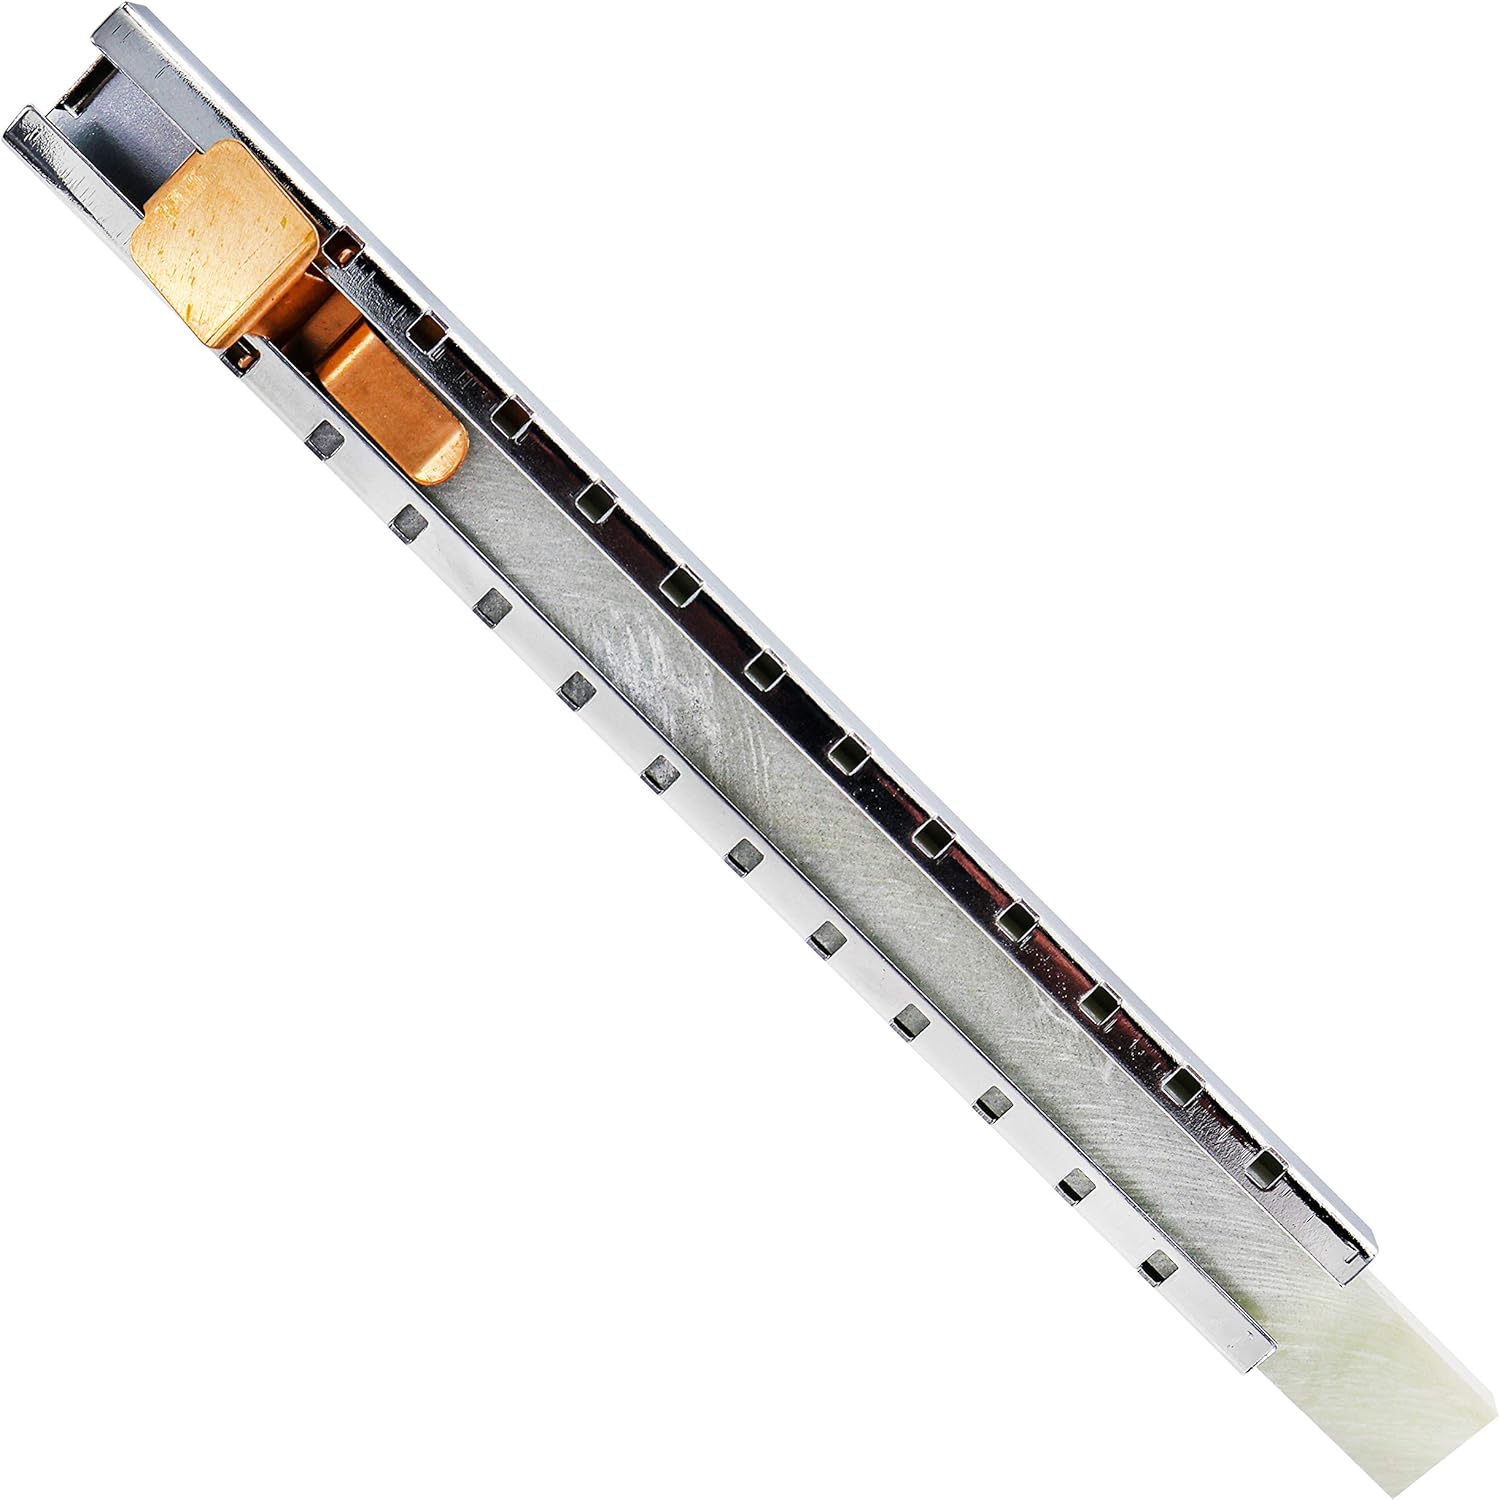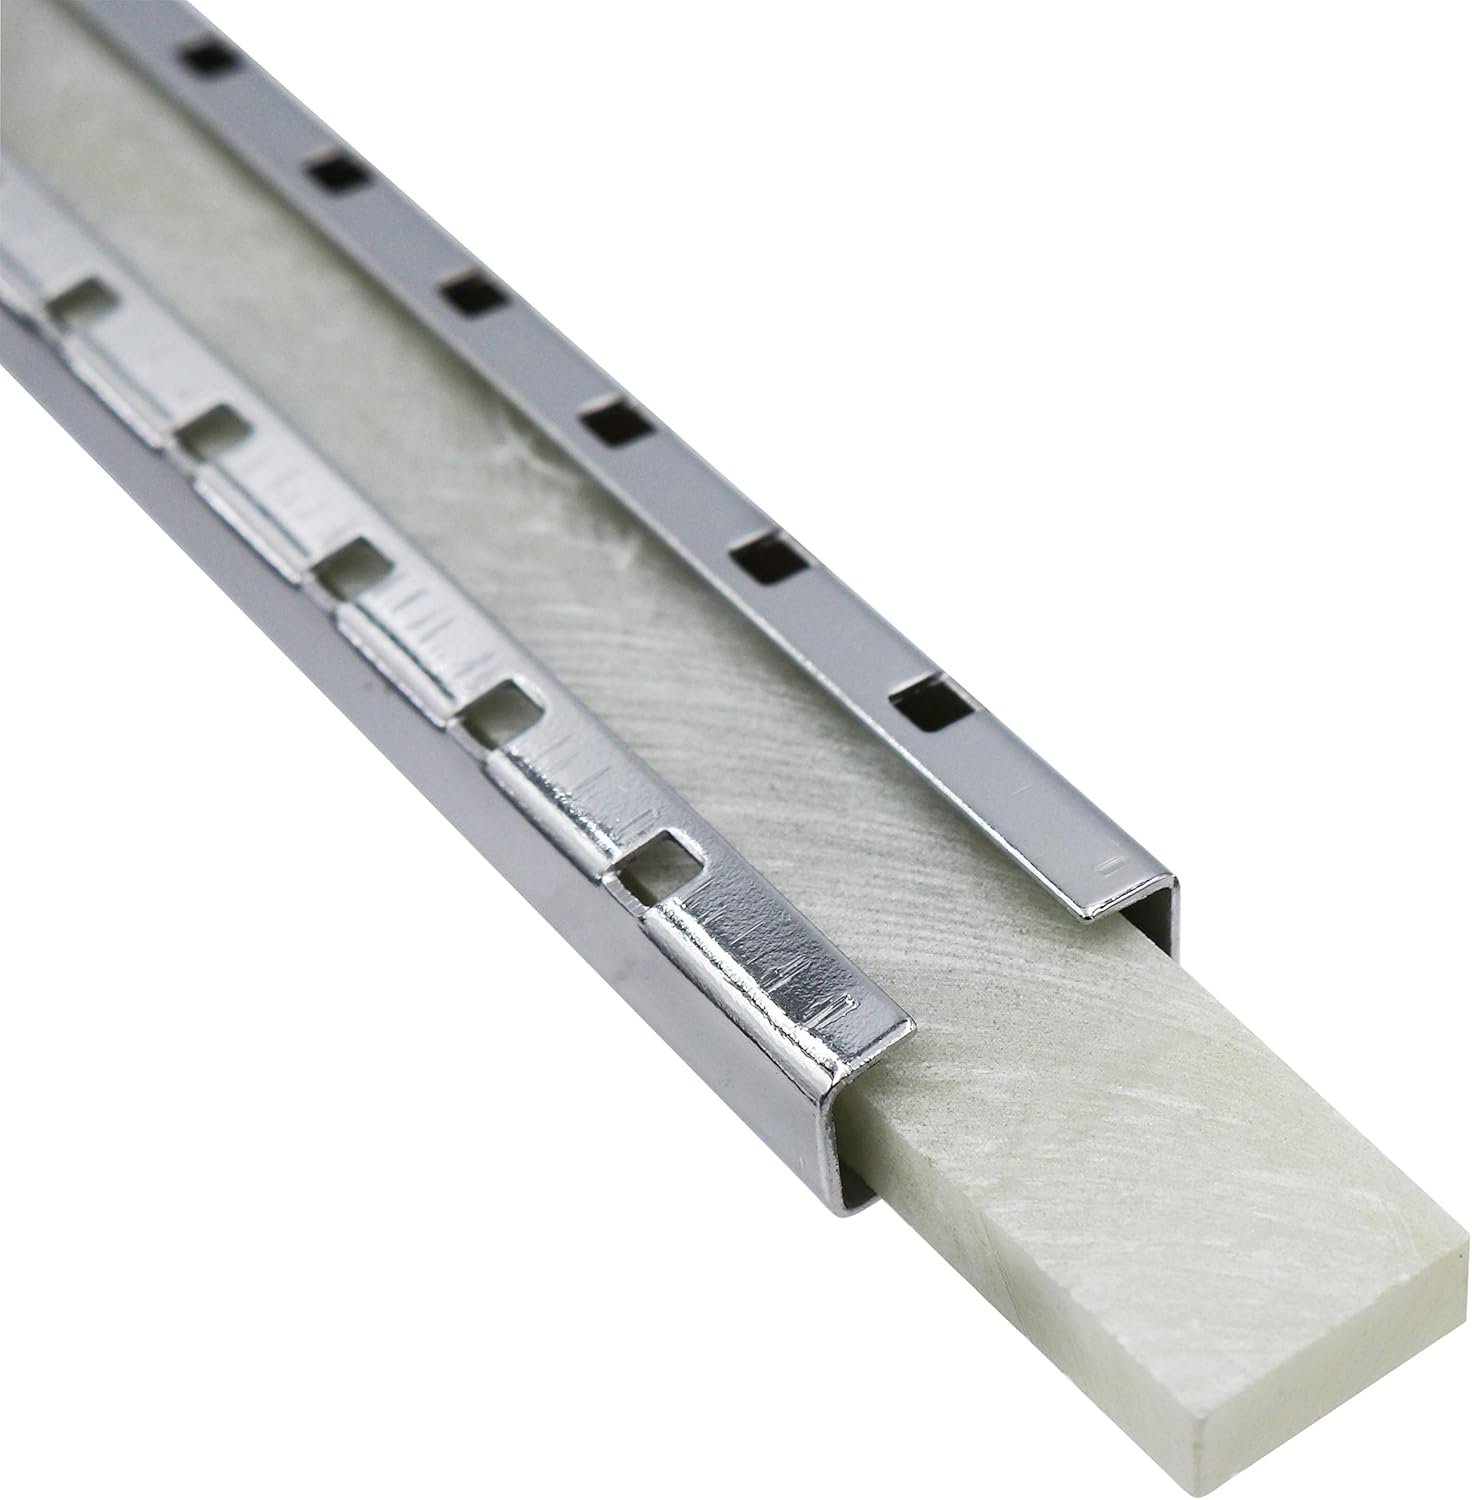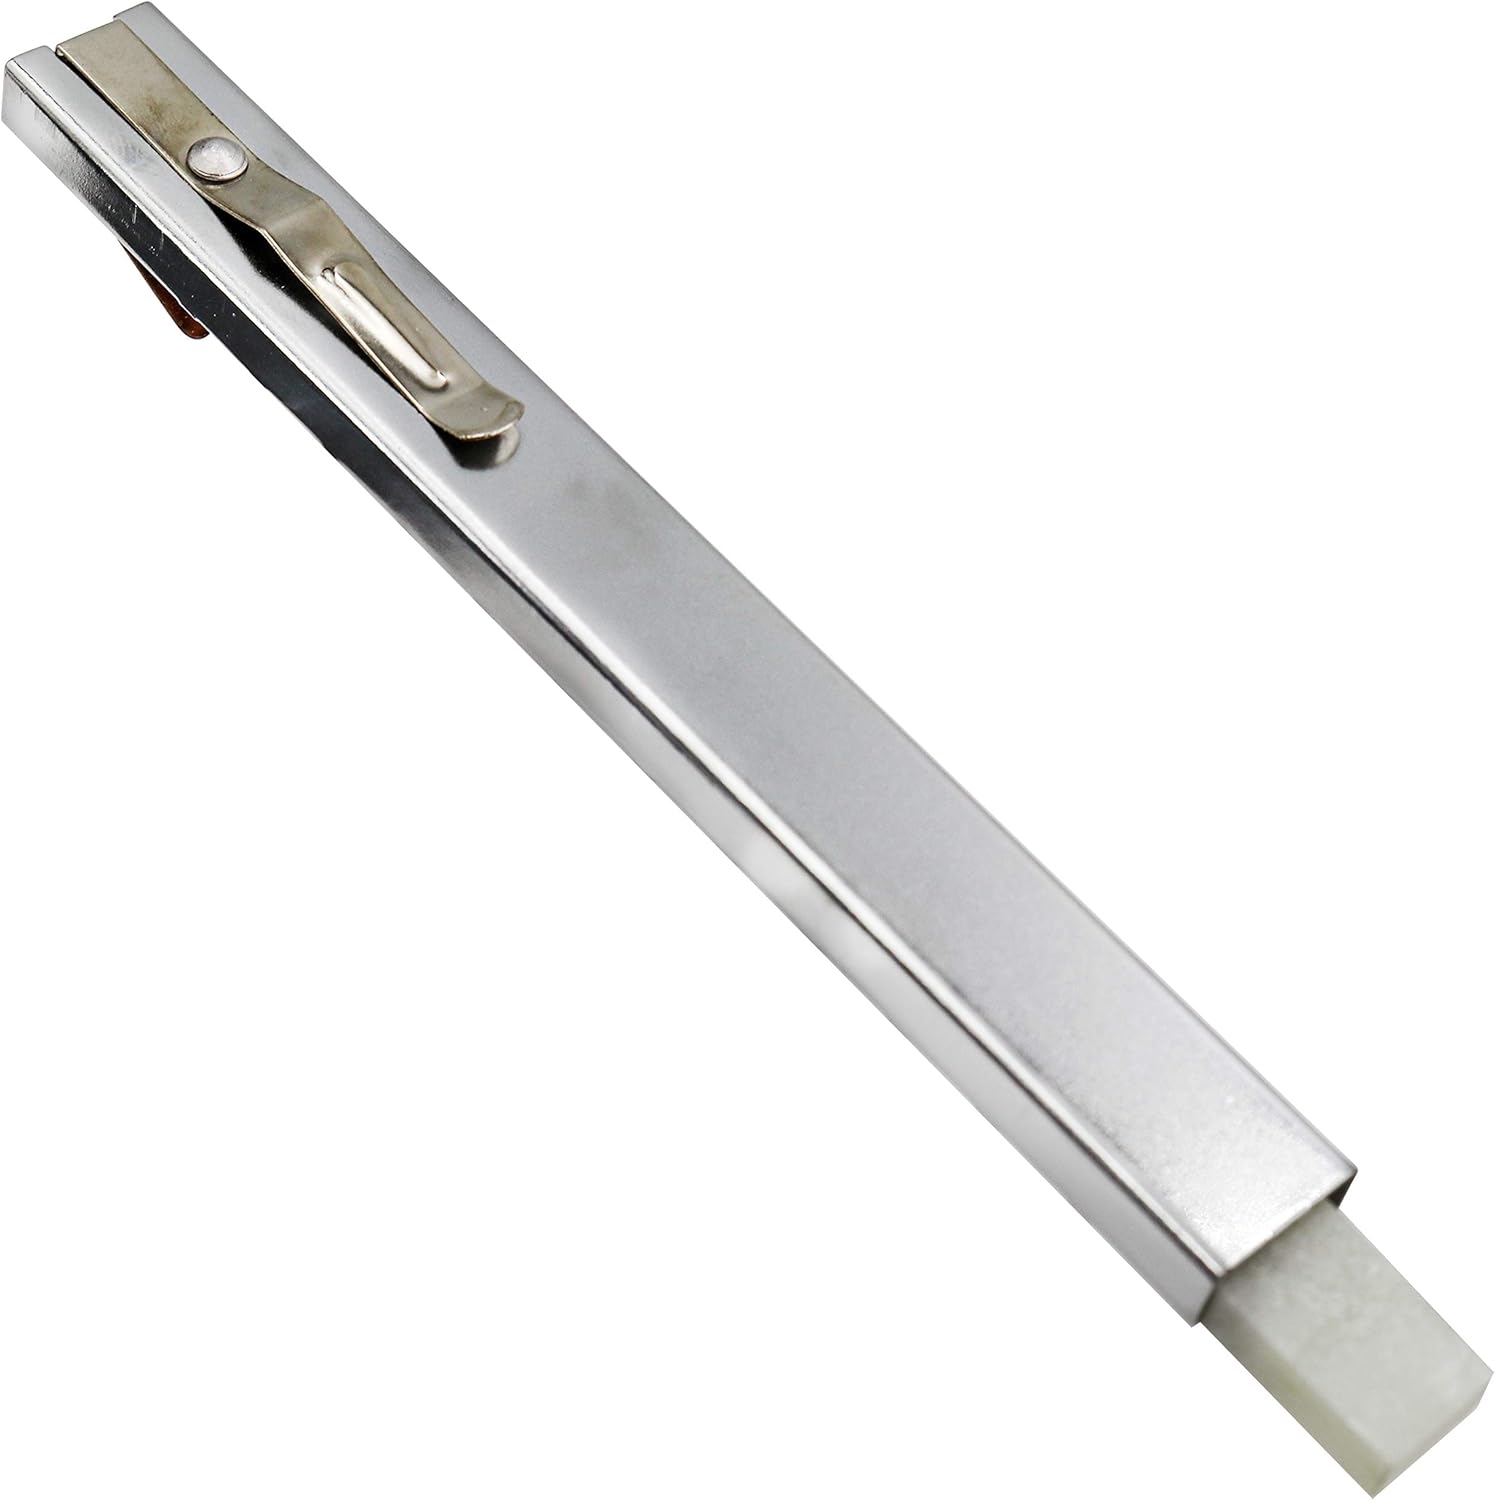
SHARK 12214 Flat Soapstone Holder, Aluminum
Category: Tools & Home Improvement
Product Description Soapstone's and holders combine to create soapstone markers. The markers can mark any nonporous surface. From the Manufacturer Soapstones and holders combine to create soapstone markers. The markers can mark any nonporous surface.
Features: Made Of Aluminum | Use With Shark 12212 Soapstone Refills | Marks Any Nonporous Surface | From The Brand Name: Shark